Inverted arch

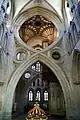
"Scissors" strainer arch arrangement in Wells Cathedral includes an inverted arch

An inverted arch or invert is a civil engineering structure in the form of an inverted arch, inverted in comparison to the usual arch bridge.